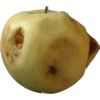
Label: Apple hit 1